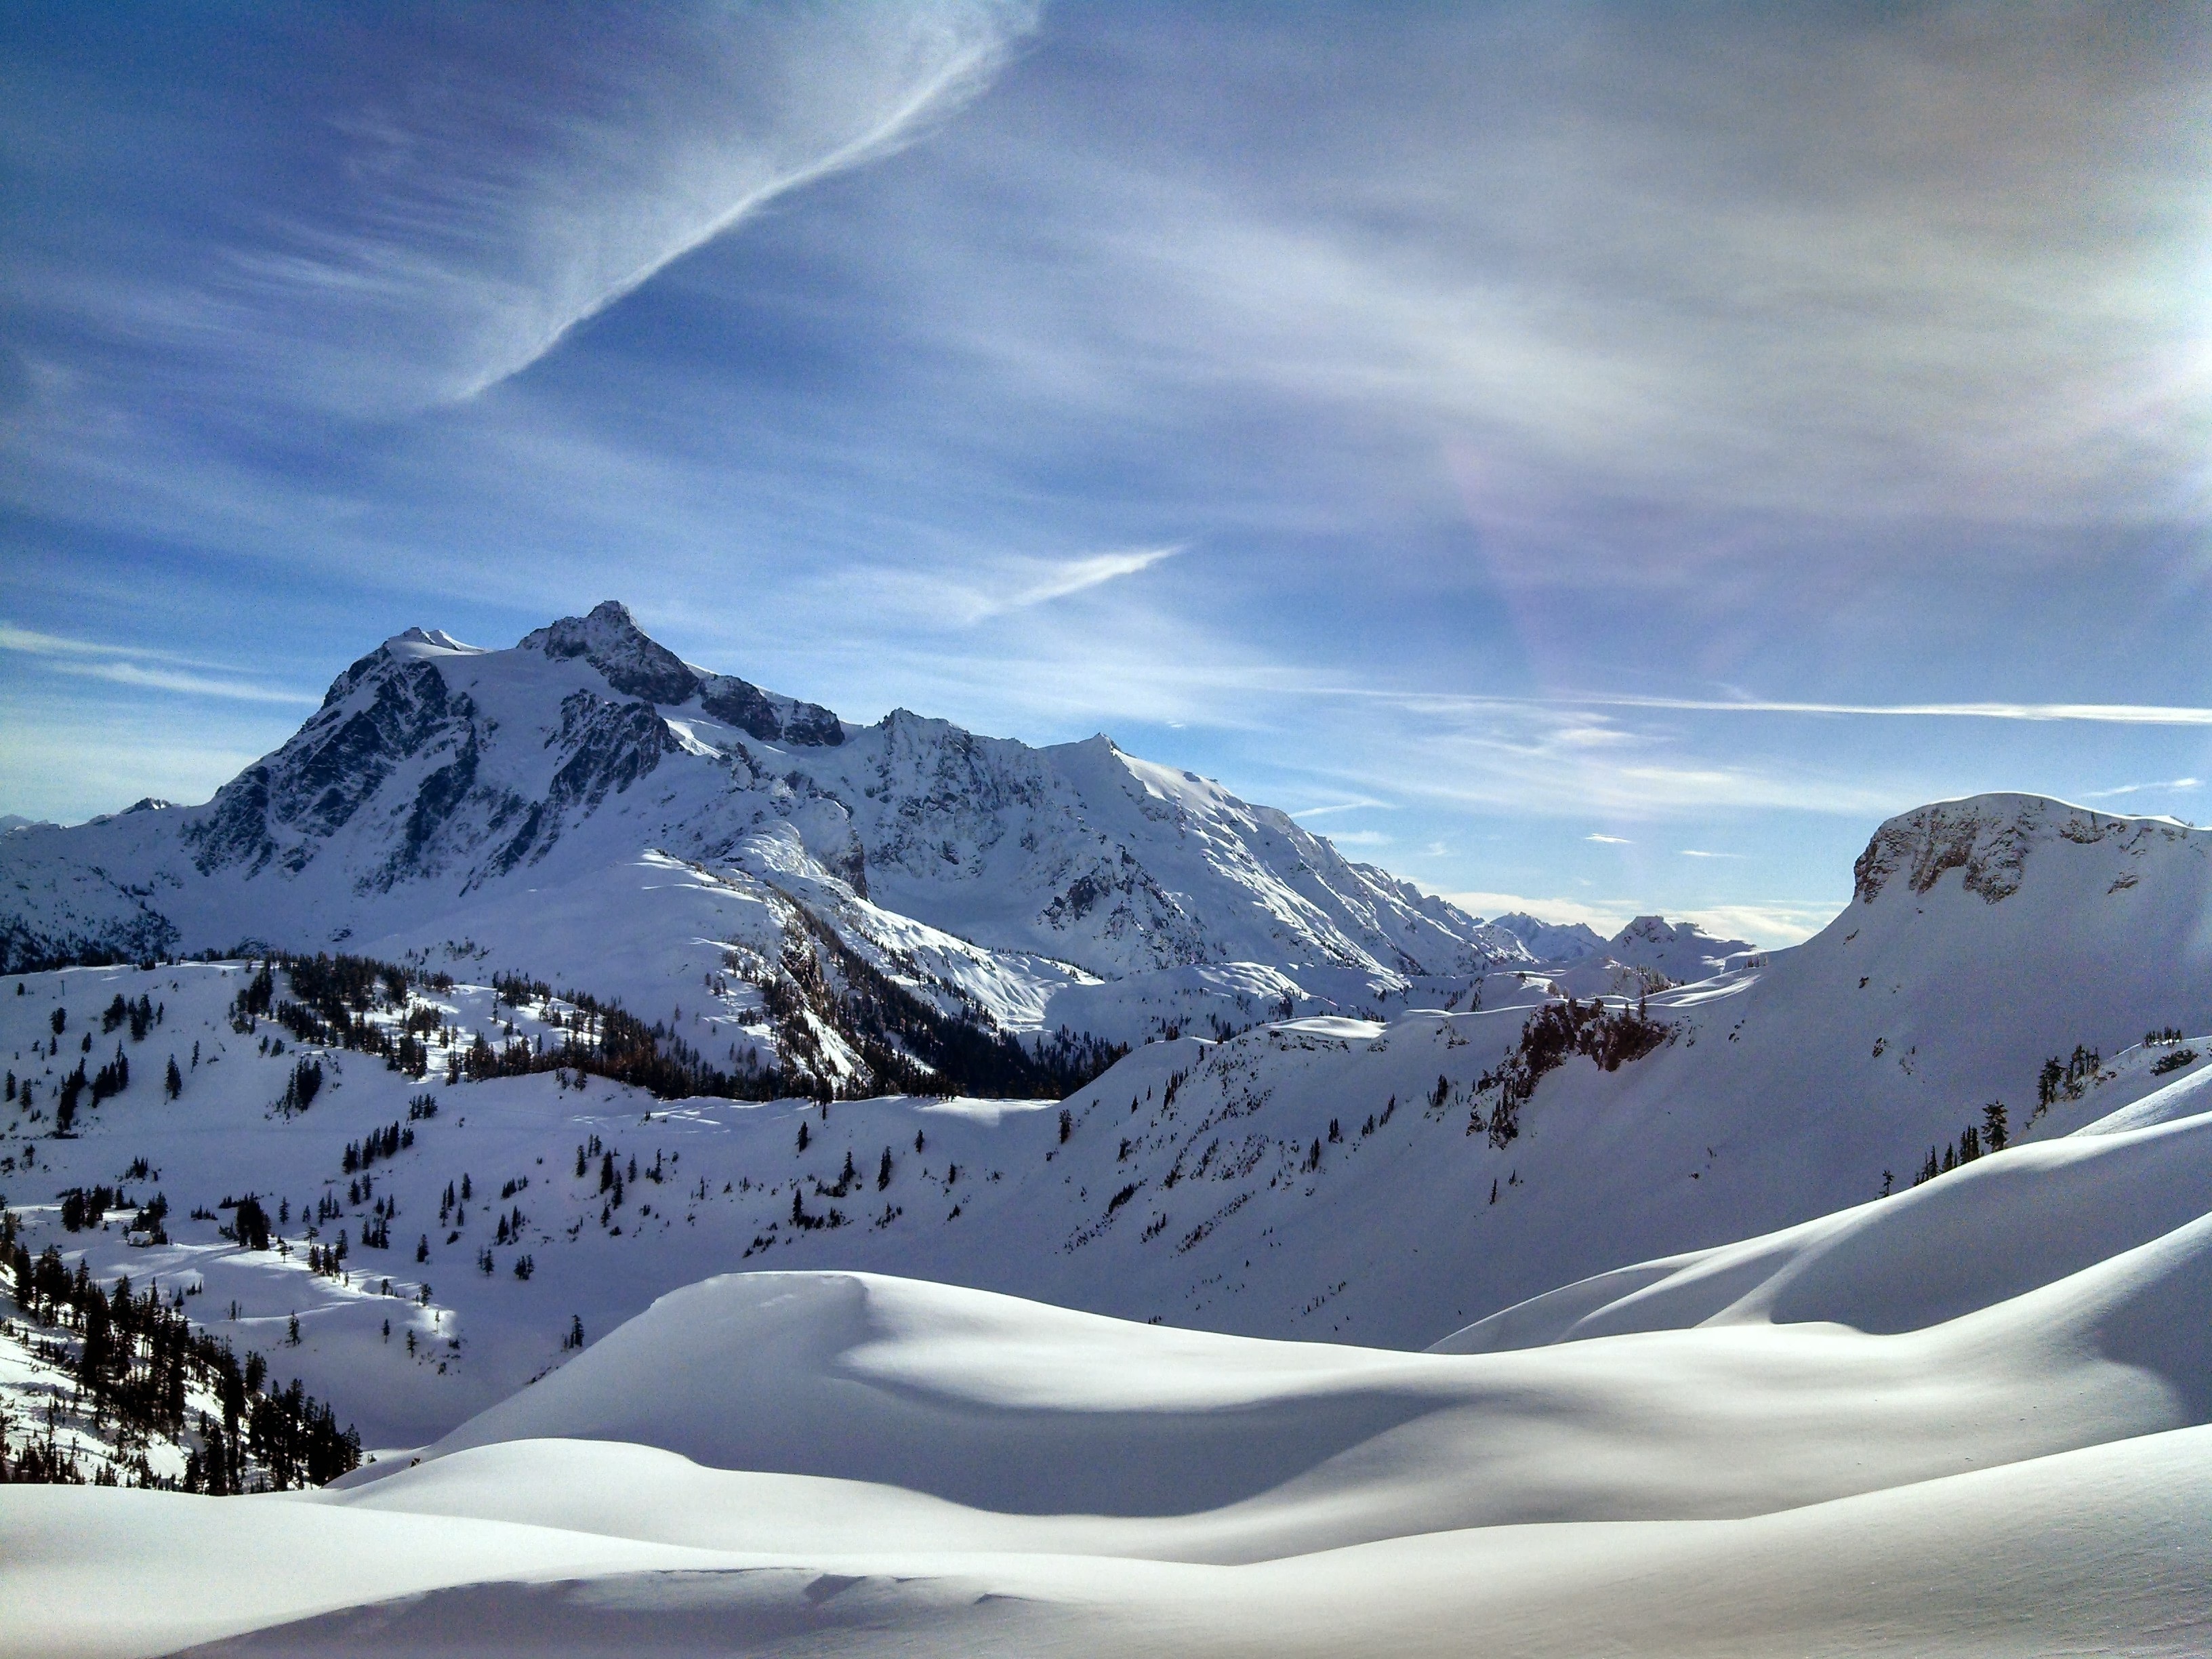
nature, mountain, snow, winter, mountain range, weather, season, ridge, summit, washington, winter sport, alps, ski, plateau, piste, landform, ski touring, mount shuksan, ski mountaineering, geographical feature, mountainous landforms, geological phenomenon